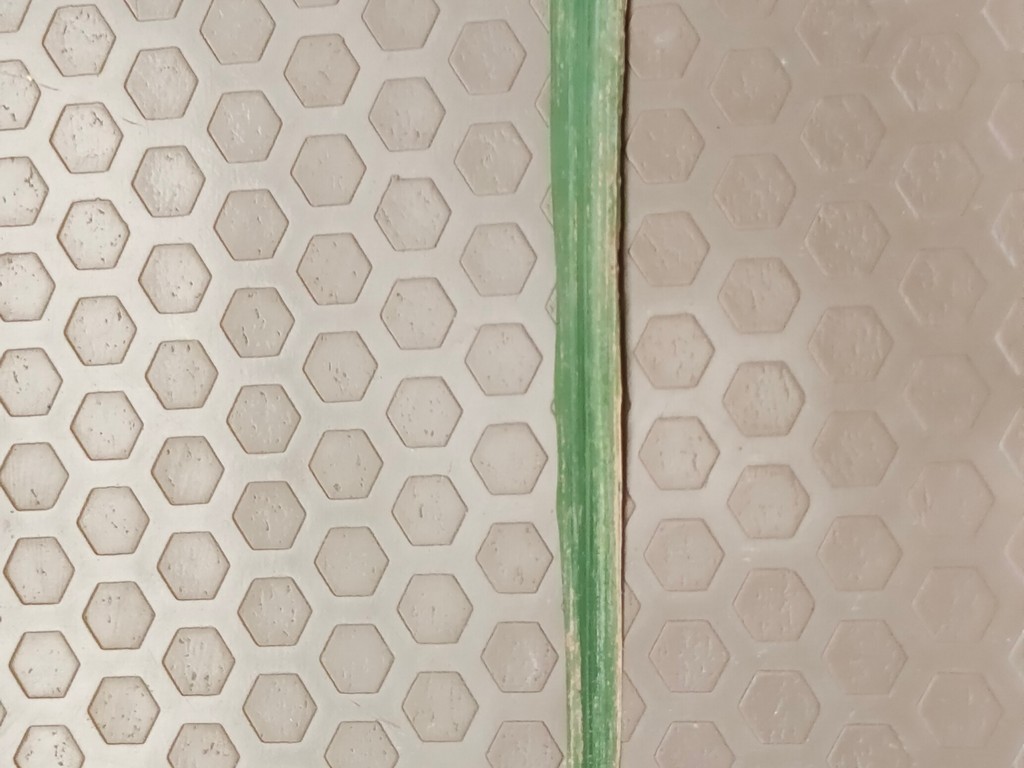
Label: Unhealthy